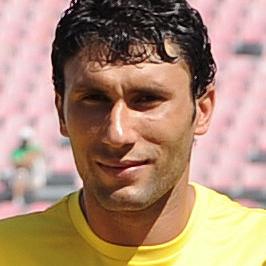
Age: 25